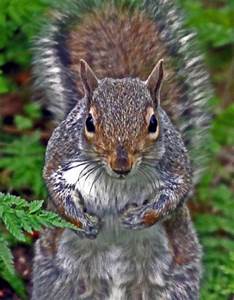
Label: squirrel